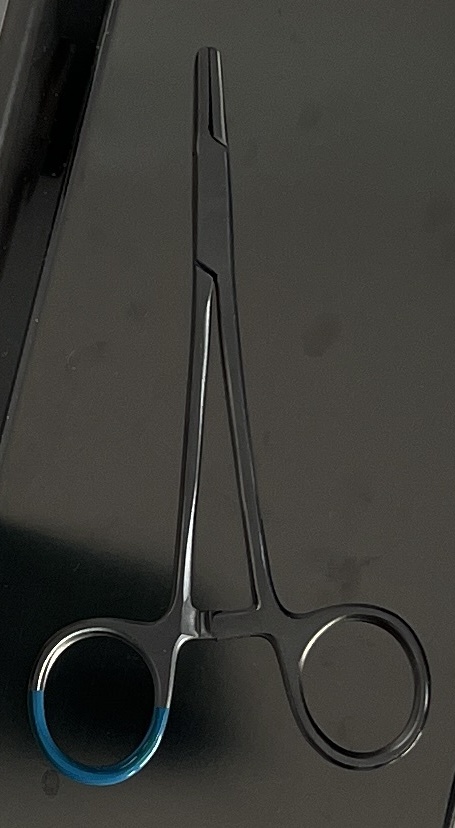
Hinged instrument state: closed